Fighting Valley

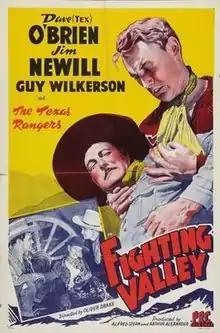
Theatrical release poster

Fighting Valley is a 1943 American Western film written and directed by Oliver Drake. The film stars Dave O'Brien, James Newill, Guy Wilkerson, Patti McCarty, John Merton and Robert Bice. The film was released on August 8, 1943, by Producers Releasing Corporation.